Sky position (RA, Dec in degrees): 116.895, 23.27
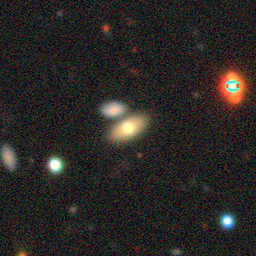
Galaxy morphology: Merging Galaxies